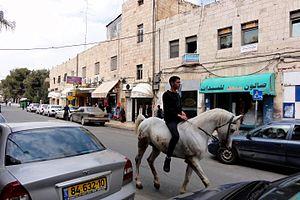
Le cheval en Israël fait l'objet d'un élevage concernant une unique race indigène, le cheval israélien. La pratique de l'équitation y est essentiellement tournée vers les loisirs, le tourisme et la thérapie. Le pays est en pointe en matière de recherches vétérinaires équines et de protection animale.